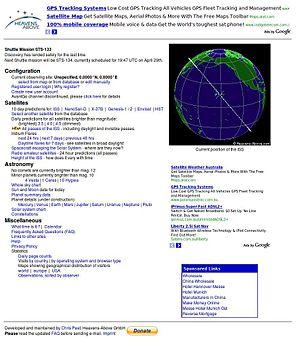
Heavens-Above est un site Web à but non lucratif développé et maintenu par l'ingénieur Chris Peat, fondateur de l'entreprise Heavens-Above GmbH, dont le siège est à Munich, en Allemagne. Le site est souvent évoqué dans le milieu des amateurs, enseignants et chercheurs en astronomie.